Elizabeth Twining

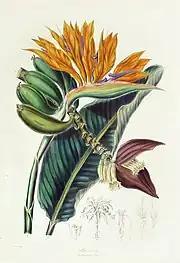

Elizabeth Twining (1805–1889) was an English painter, author, and botanical illustrator. She is best known for her detailed botanical illustrations, especially the two-volume "Illustrations of the Natural Order of Plants", which was published between 1849 and 1855. She was an heiress of the Twinings family of tea merchants and was a philanthropist.